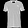
Label: T - shirt / top